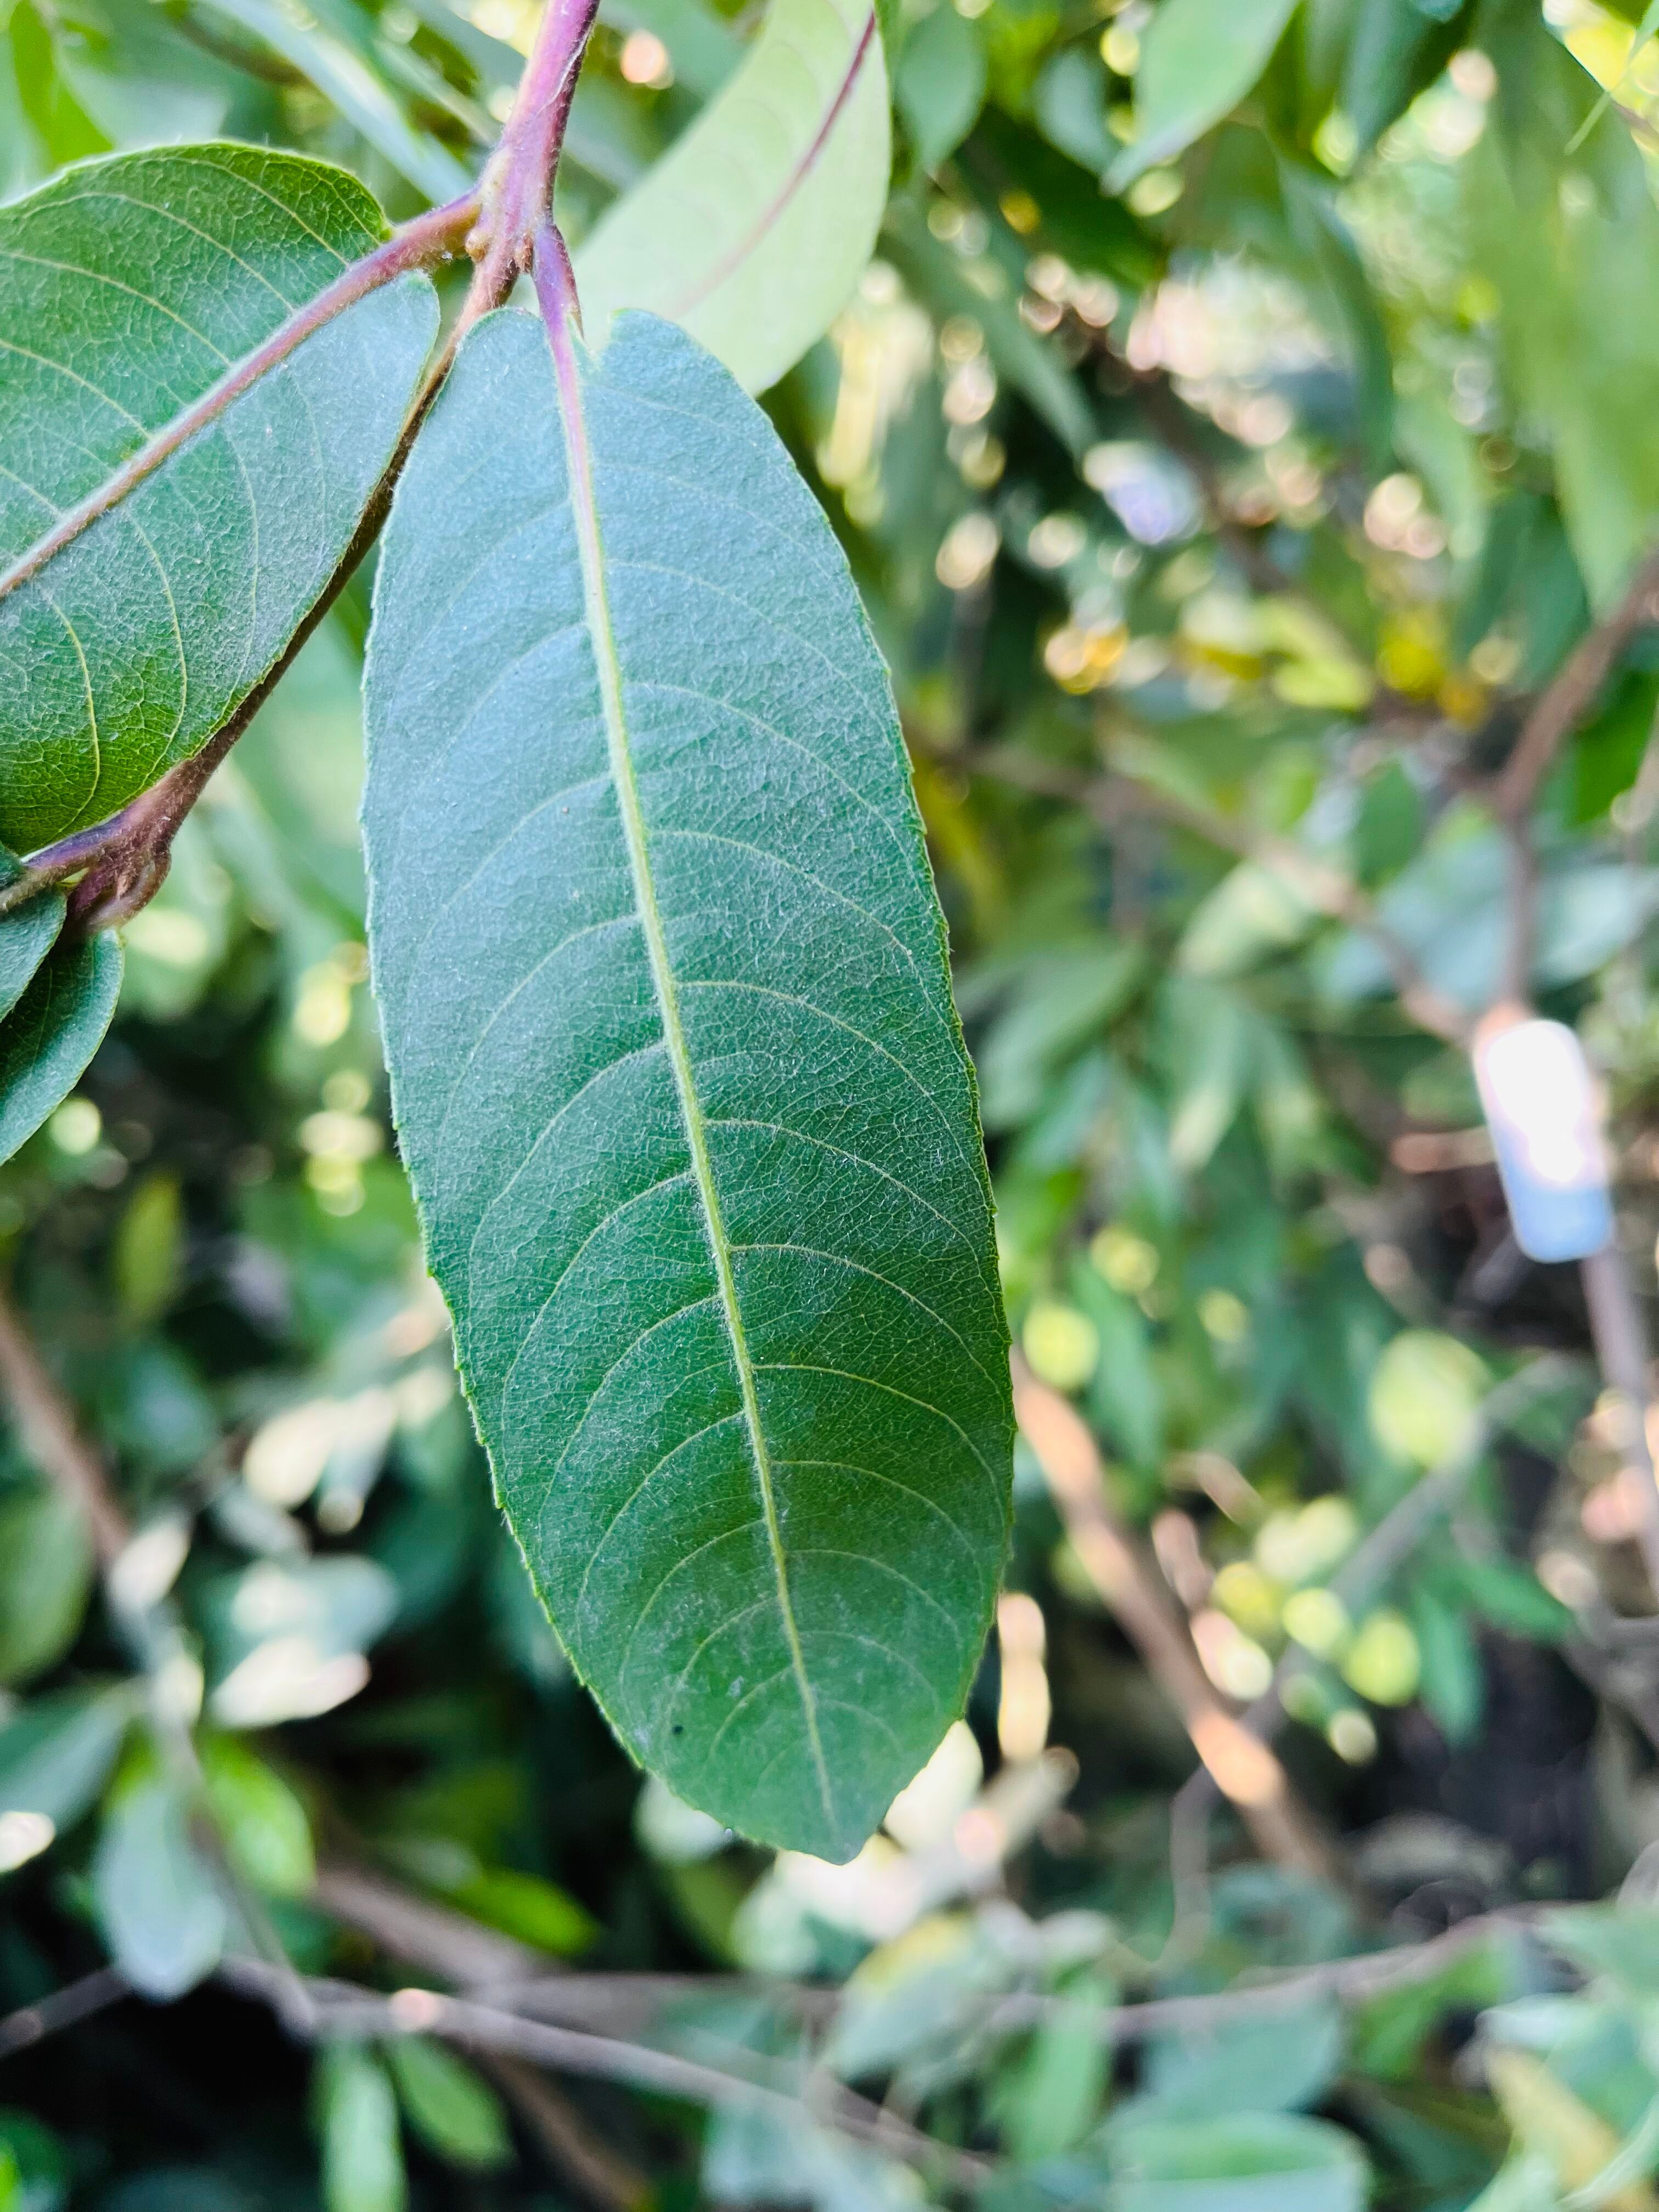
Plant species: terminalia-arjuna